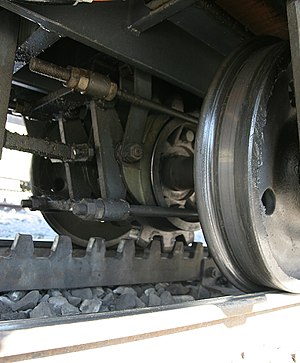
Wengernalpbahn / Billedgalleri
Wengernalpbahn er en 19,1 km lang tandhjulsbane i Schweiz. Banen er en smalsporsbane med en sporvidde på 80 cm. Den løber fra Lauterbrunnen Banegård i bunden af Lauterbrunnental til Grindelwald via Wengen og Kleine Scheidegg, hvilket gør den til verdens længste tandhjulsbane.